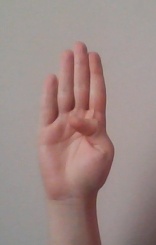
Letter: kaaf